Lyric Legend

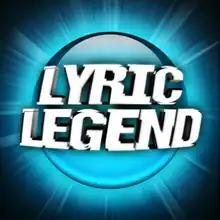

Lyric Legend is a game designed for Android, iOS, and BlackBerry devices. The game received over 1 million downloads on iOS during its launch in 2010.